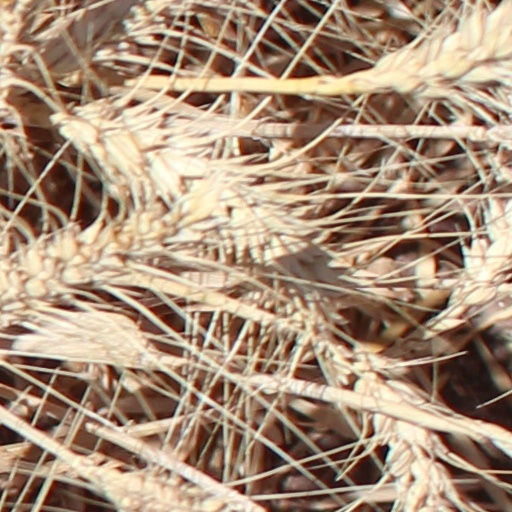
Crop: wheat